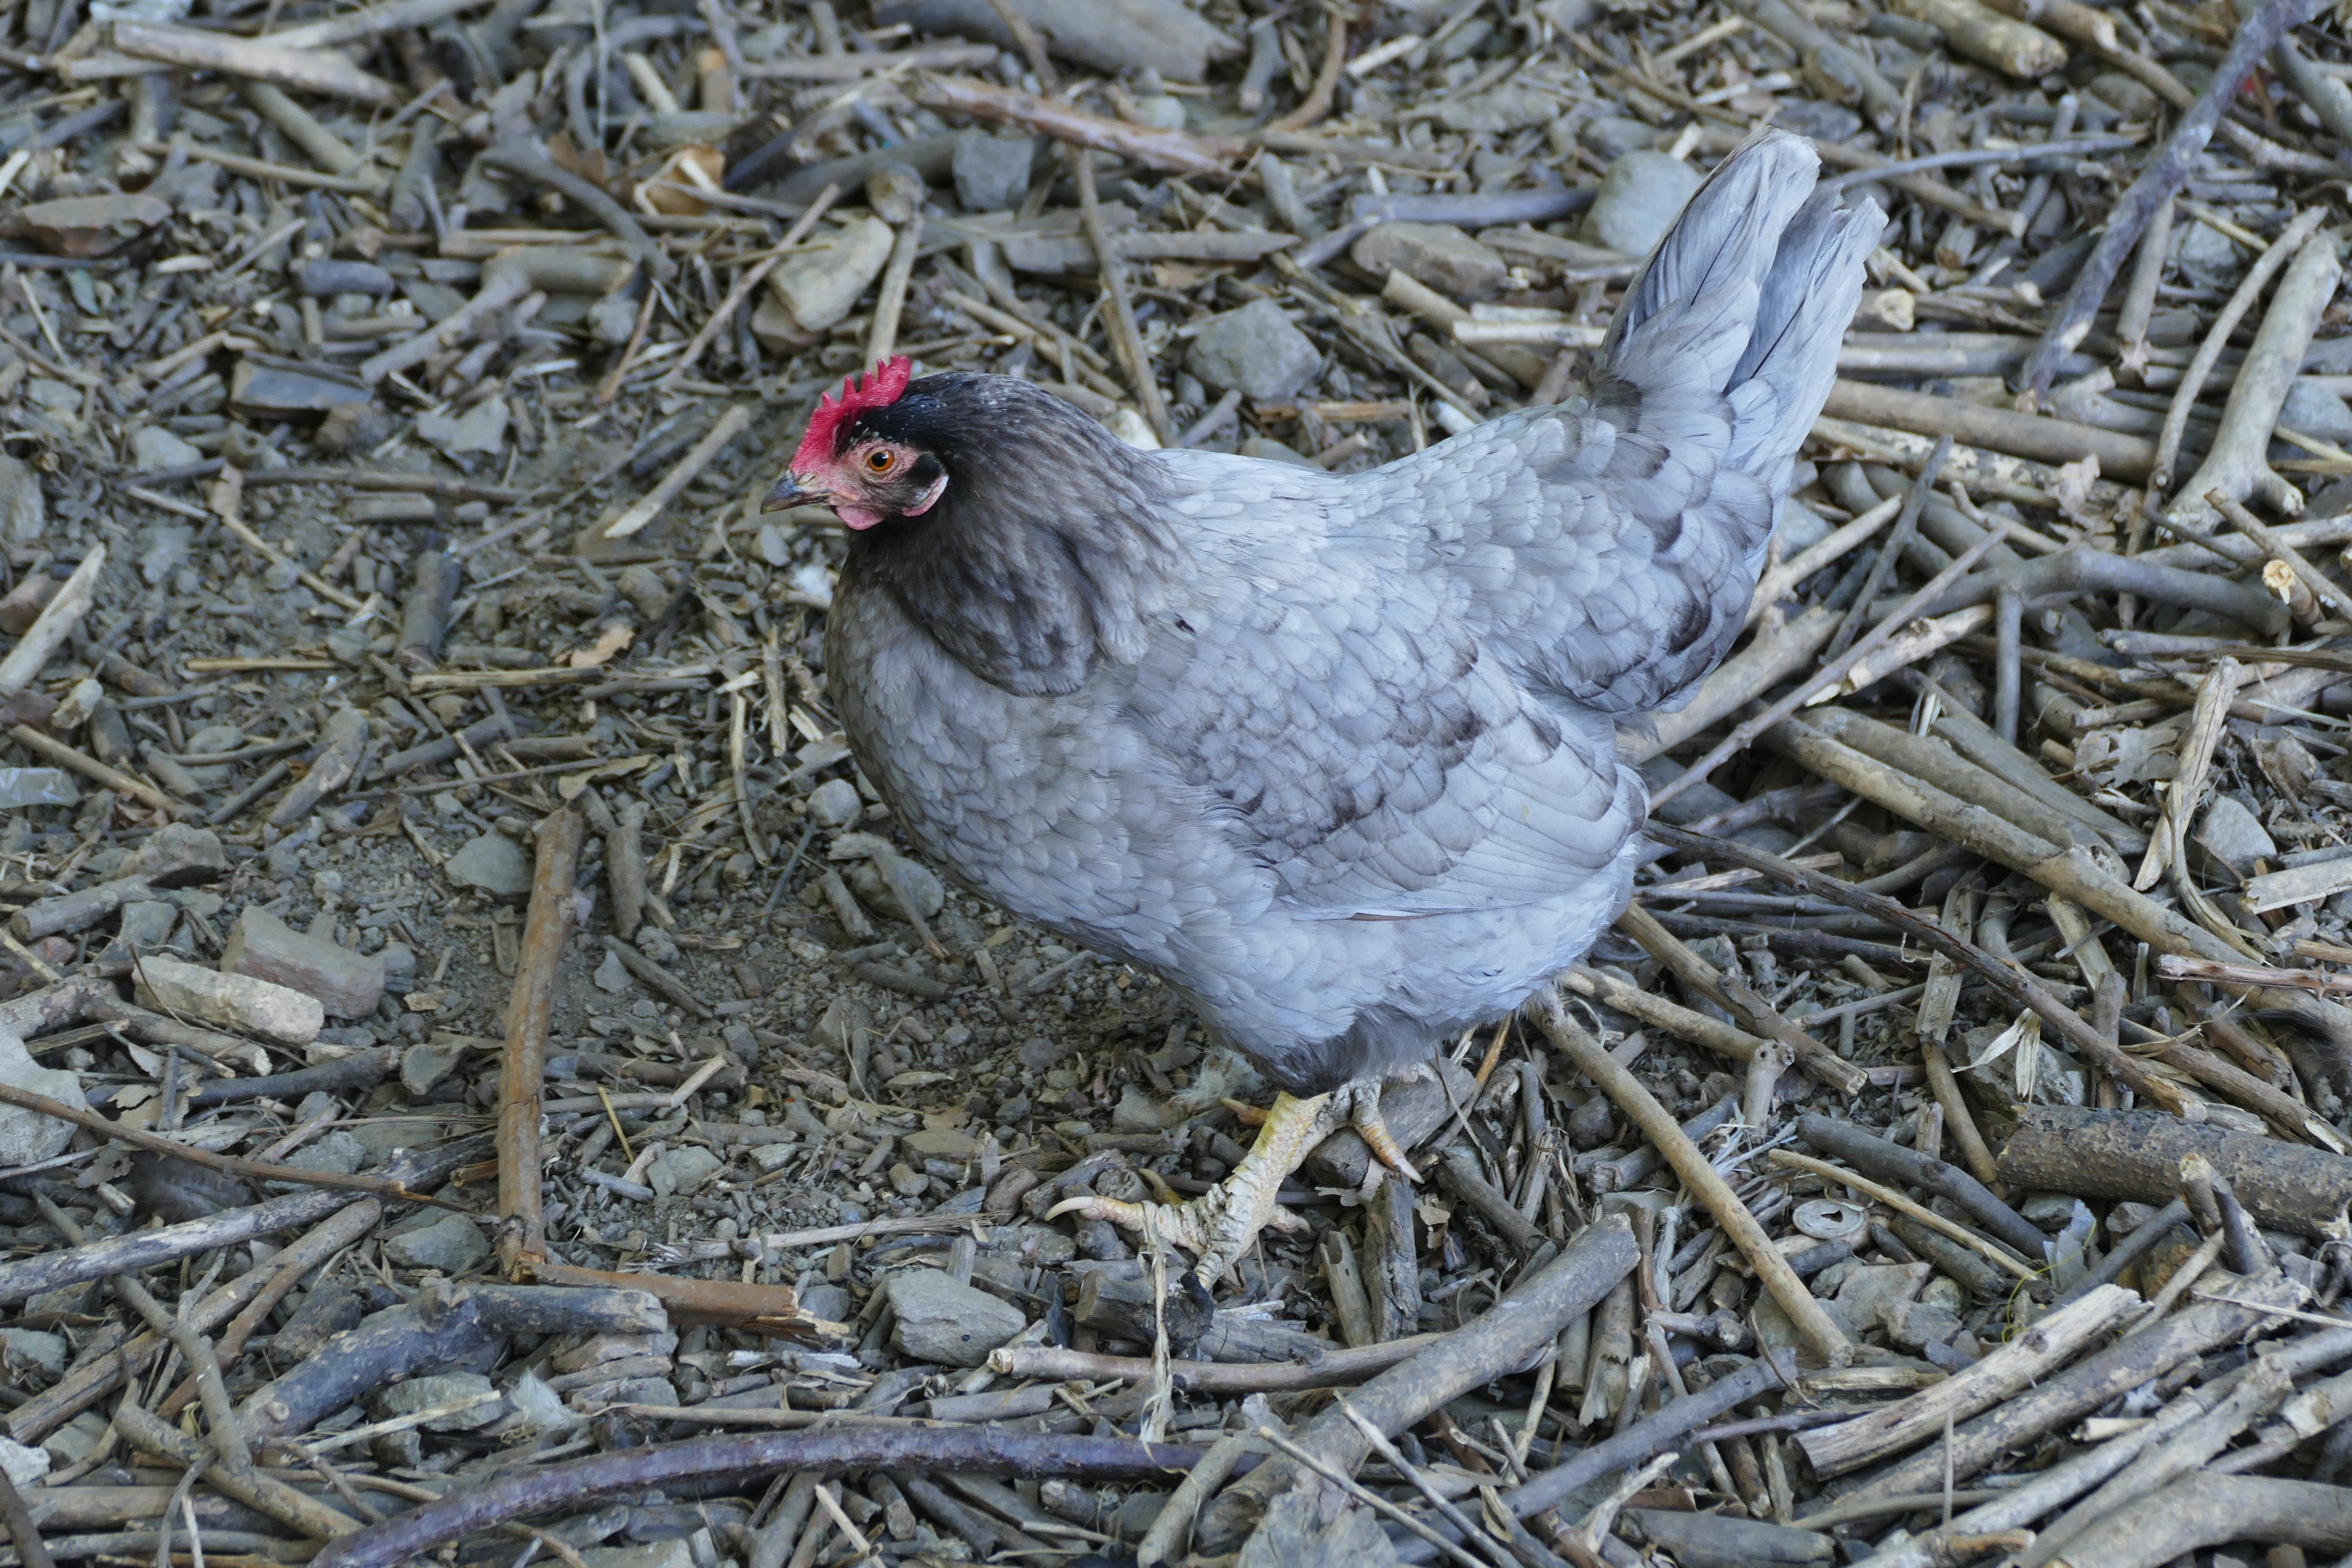
nature, bird, wildlife, beak, agriculture, chicken, fauna, poultry, hen, galliformes, vertebrate, chickens, phasianidae, pinnate, pigeons and doves